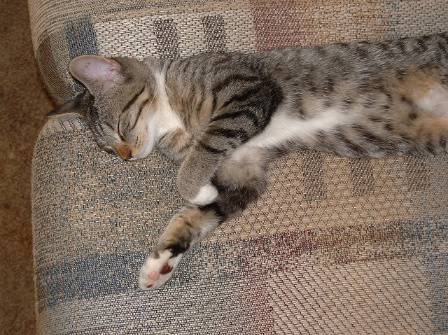
Label: cat